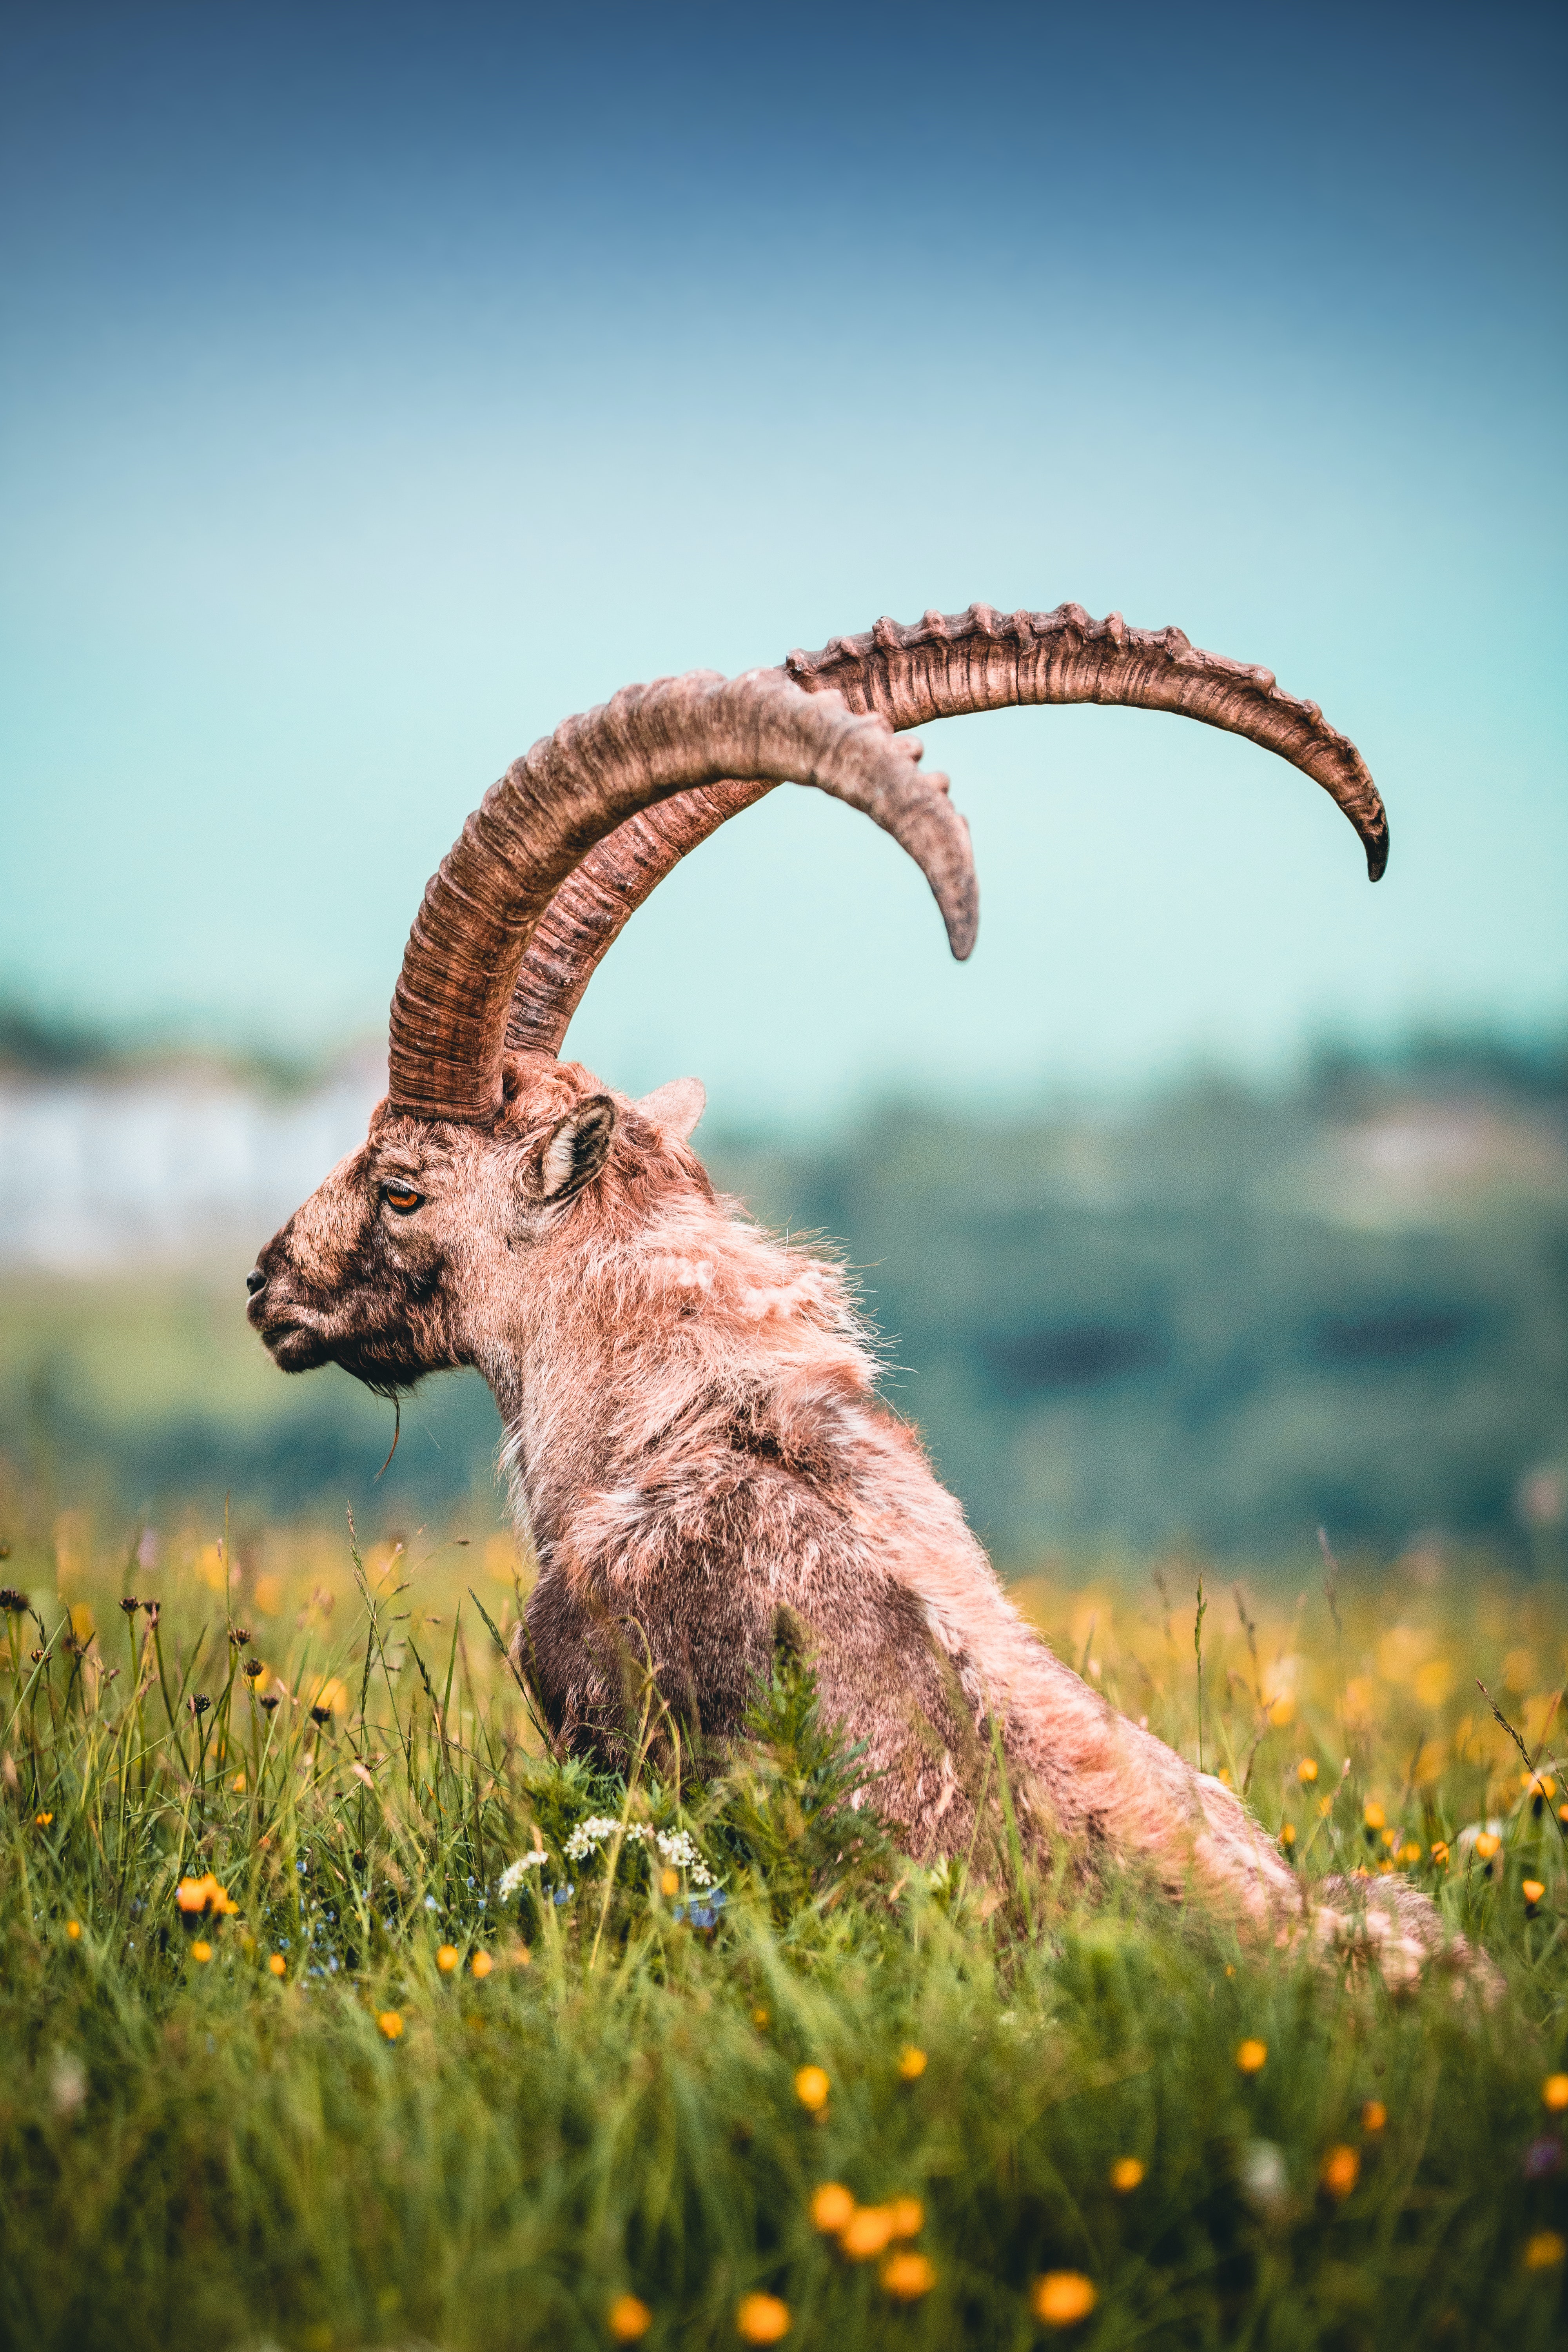
natural, plant, sky, flower, nature, natural environment, natural landscape, grass, landscape, terrestrial animal, grassland, People in nature, meadow, wildlife, prairie, field, pasture, black tailed jackrabbit, parachute, soil, tail, hill, bird of prey, windsports, steppe, shrubland